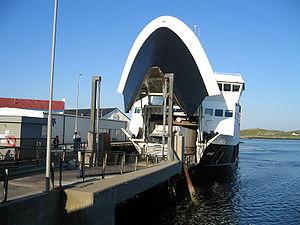
Røst est une commune du Comté de Nordland en Norvège.
Røstlandet est une île de l'archipel des Lofoten, en Norvège.